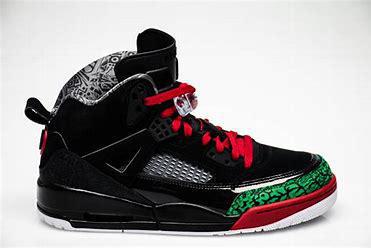
Brand: Jordan
Model: Spizike